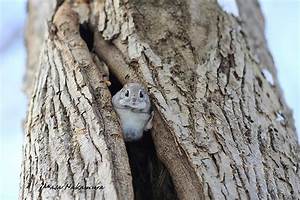
Label: scoiattolo